Hilda of Whitby

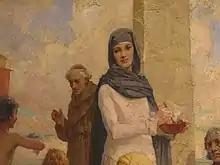
Saint Hilda at Hartlepool by James Clark (oil painting)

Hilda's original convent is not known except that it was on the north bank of the River Wear. Here, with a few companions, she learned the traditions of Celtic monasticism, which Bishop Aidan brought from Iona. After a year Aidan appointed Hilda as the second abbess of Hartlepool Abbey. No trace remains of this abbey, but its monastic cemetery has been found near the present St Hilda's Church, Hartlepool.